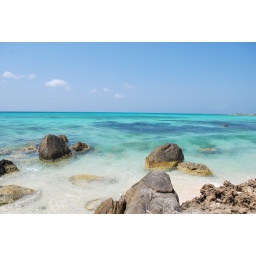
Nice rocks in the turquoise blue water